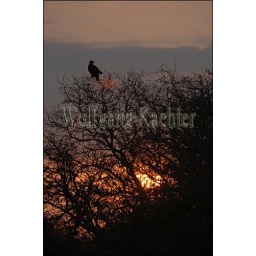
Usa, texas, hill country near hunt, turkey vulture in tree at sunrise